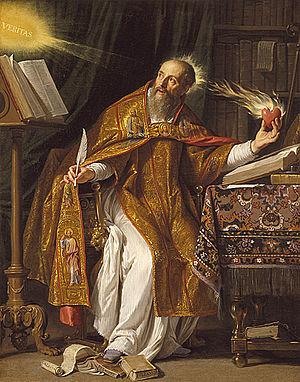
Luis de Alarcon est un religieux espagnol, actif durant la première moitié du XVIe siècle, en Espagne et en Italie. Son œuvre synthétise l'idéal spirituel et la culture humaniste des Ermites de Saint-Augustin durant le Siècle d'Or.
Cristobal de Fonseca est un augustin espagnol, dont les œuvres connurent un vif succès dans la première moitié du XVIIe siècle, en Espagne comme en France. Salué par saint François de Sales dans le prologue de son Traité de l'amour de Dieu, il clôt, en quelque sorte, le Siècle d'or des augustins de Castille.